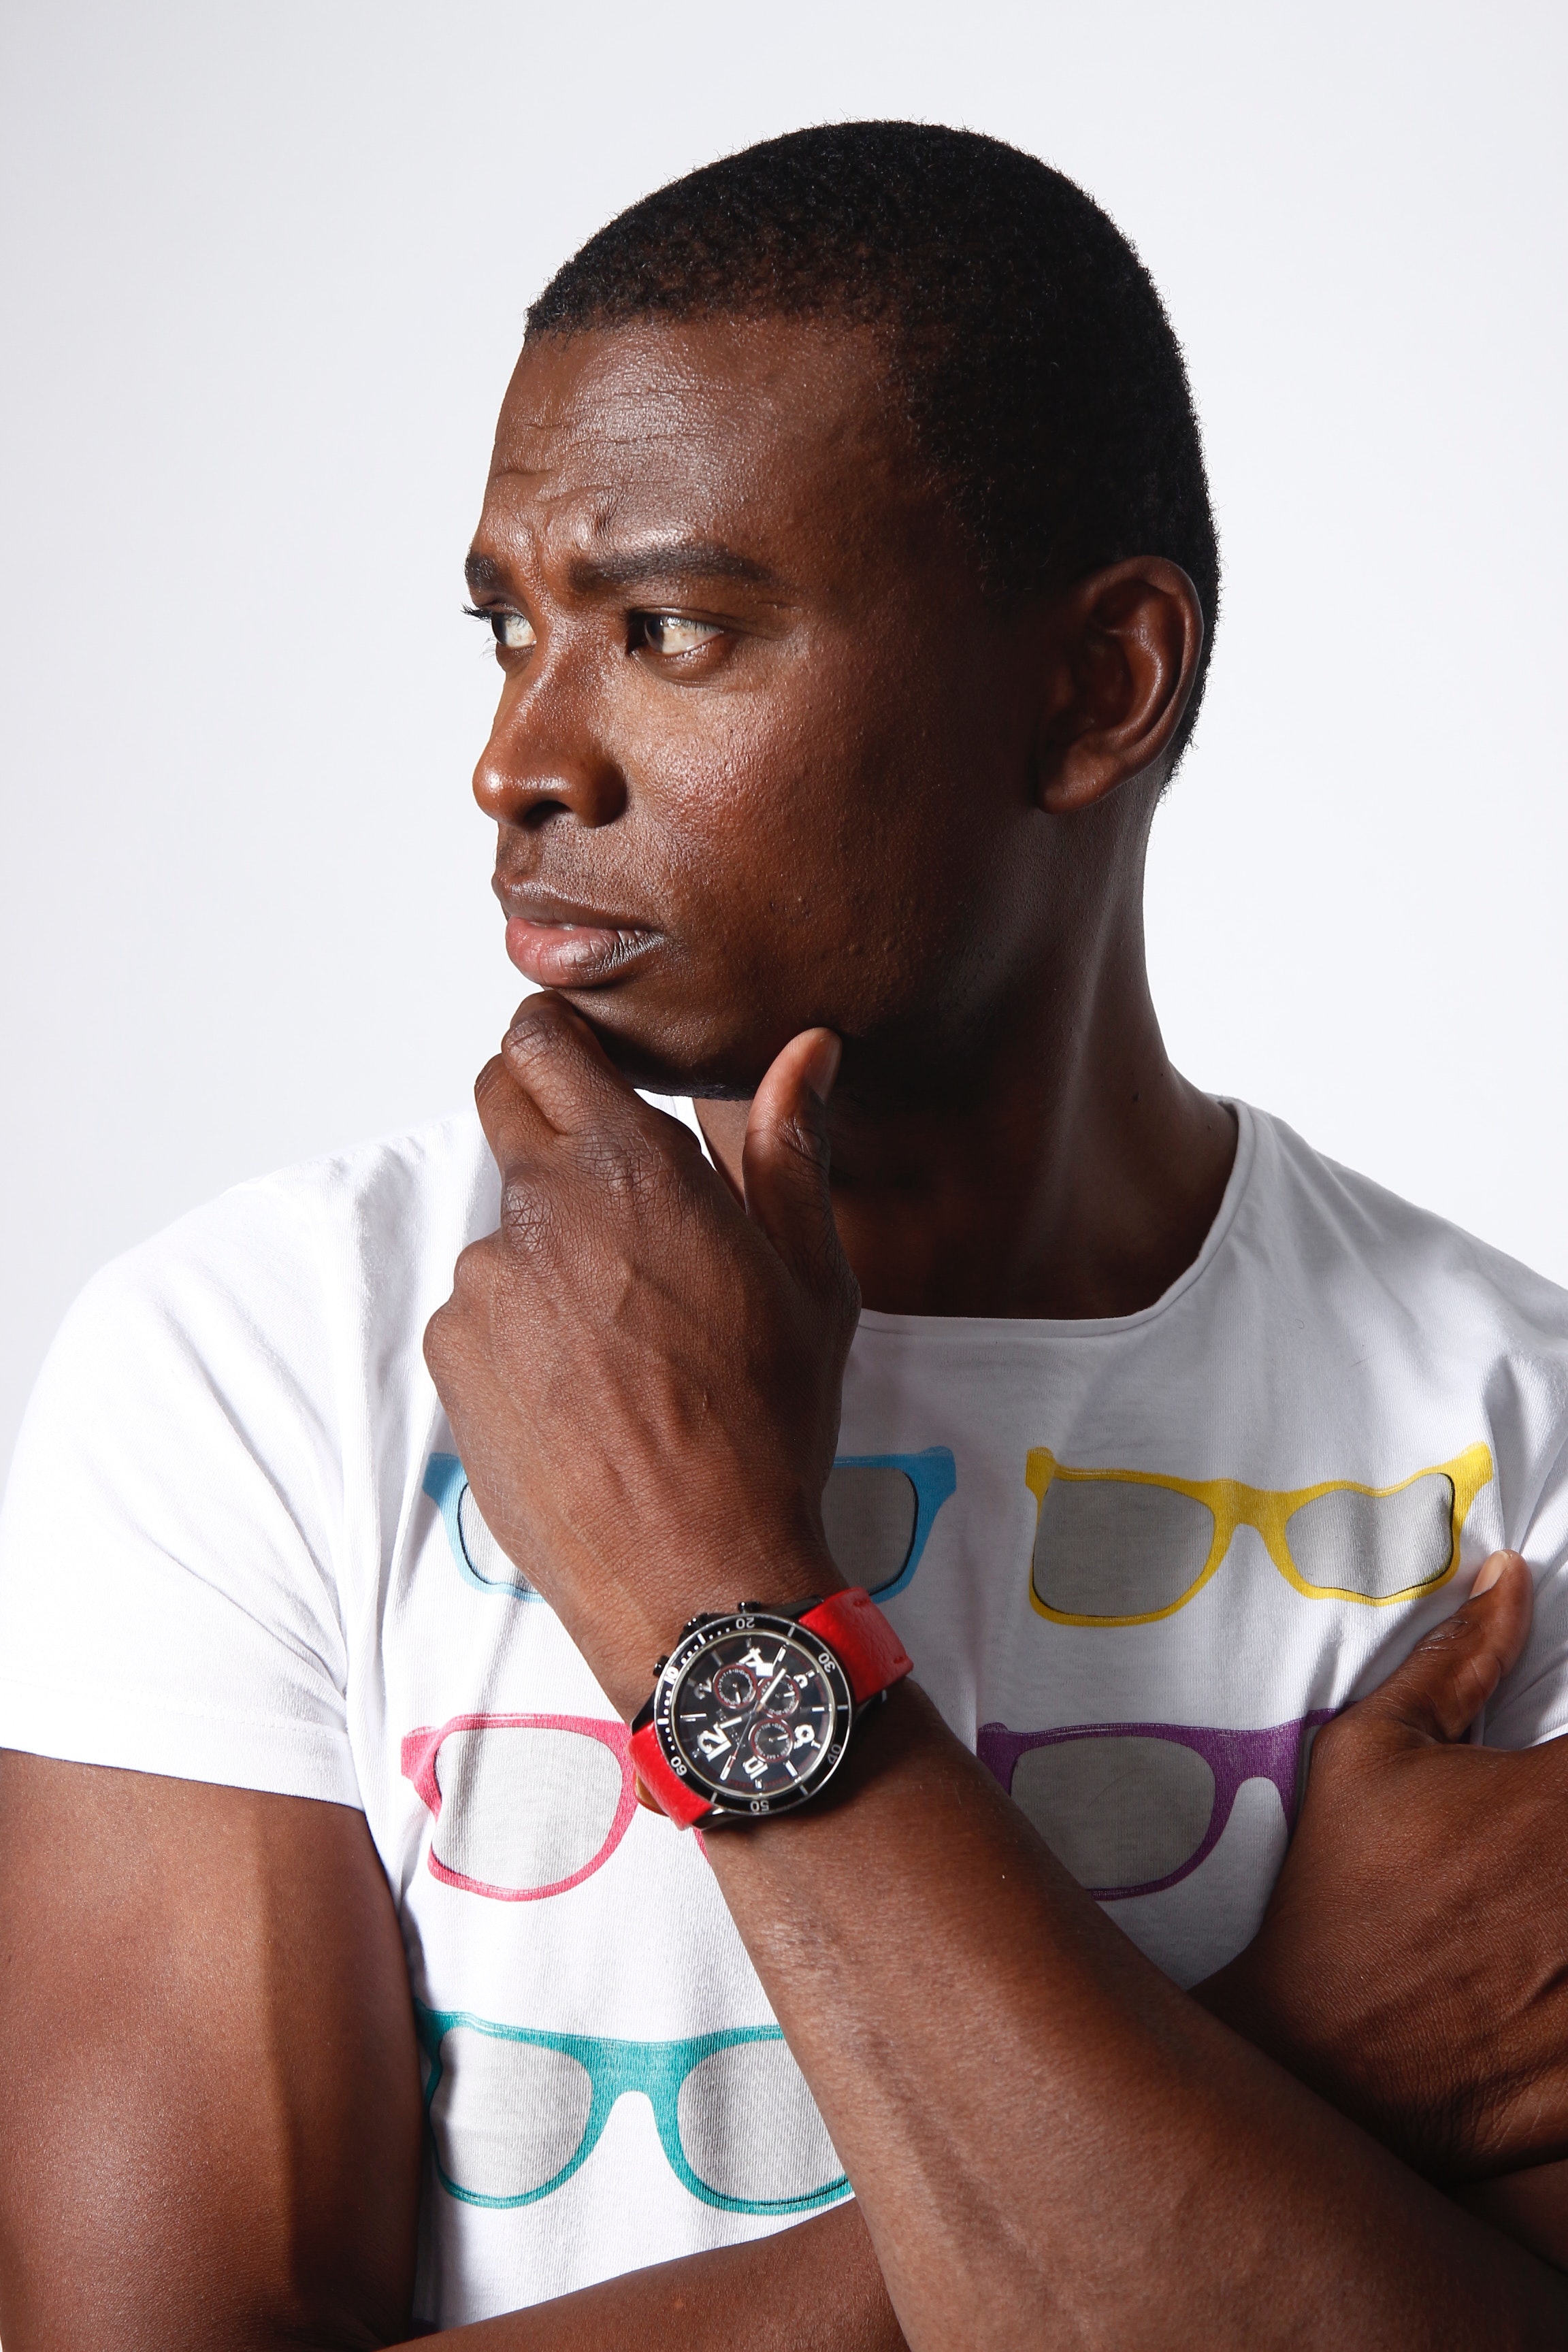
neck, arm, photography, wrist